Walls of Rome (video game)

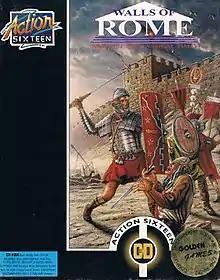

Walls of Rome is a video game developed by Mindcraft in 1993 for DOS. It is set in the Roman Empire and focuses on siege warfare.